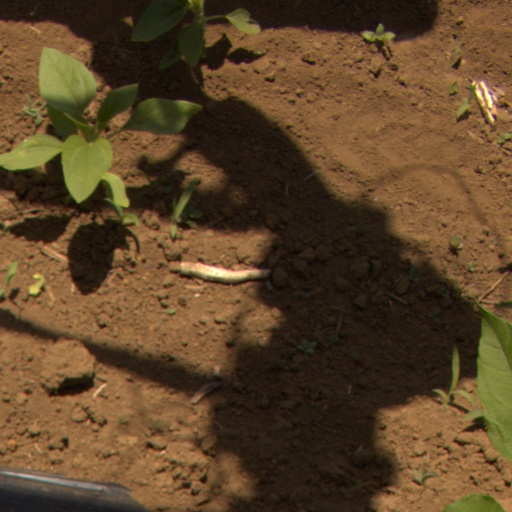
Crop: Jerusalem artichoke